Spitsbergen

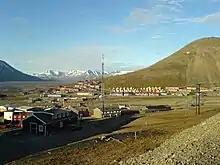
Longyearbyen

Between 1913 and 1920, Spitsbergen was a neutral condominium. The Spitsbergen Treaty of 9 February 1920, recognises the full and absolute sovereignty of Norway over all the arctic archipelago of Svalbard. The exercise of sovereignty is, however, subject to certain stipulations, and not all Norwegian law applies. Originally limited to nine signatory nations, over 40 are now signatories of the treaty. Citizens of any of the signatory countries may settle in the archipelago. Once named Spitsbergen after its largest island, the Svalbard archipelago was made a part of Norway—not a dependency—by the Svalbard Act of 1925. Since this date, it has been a region of Norway, with a Norwegian-appointed governor resident at the administrative centre of Longyearbyen. Limitations on the imposition of certain Norwegian laws are outlined in the Spitsbergen Treaty.